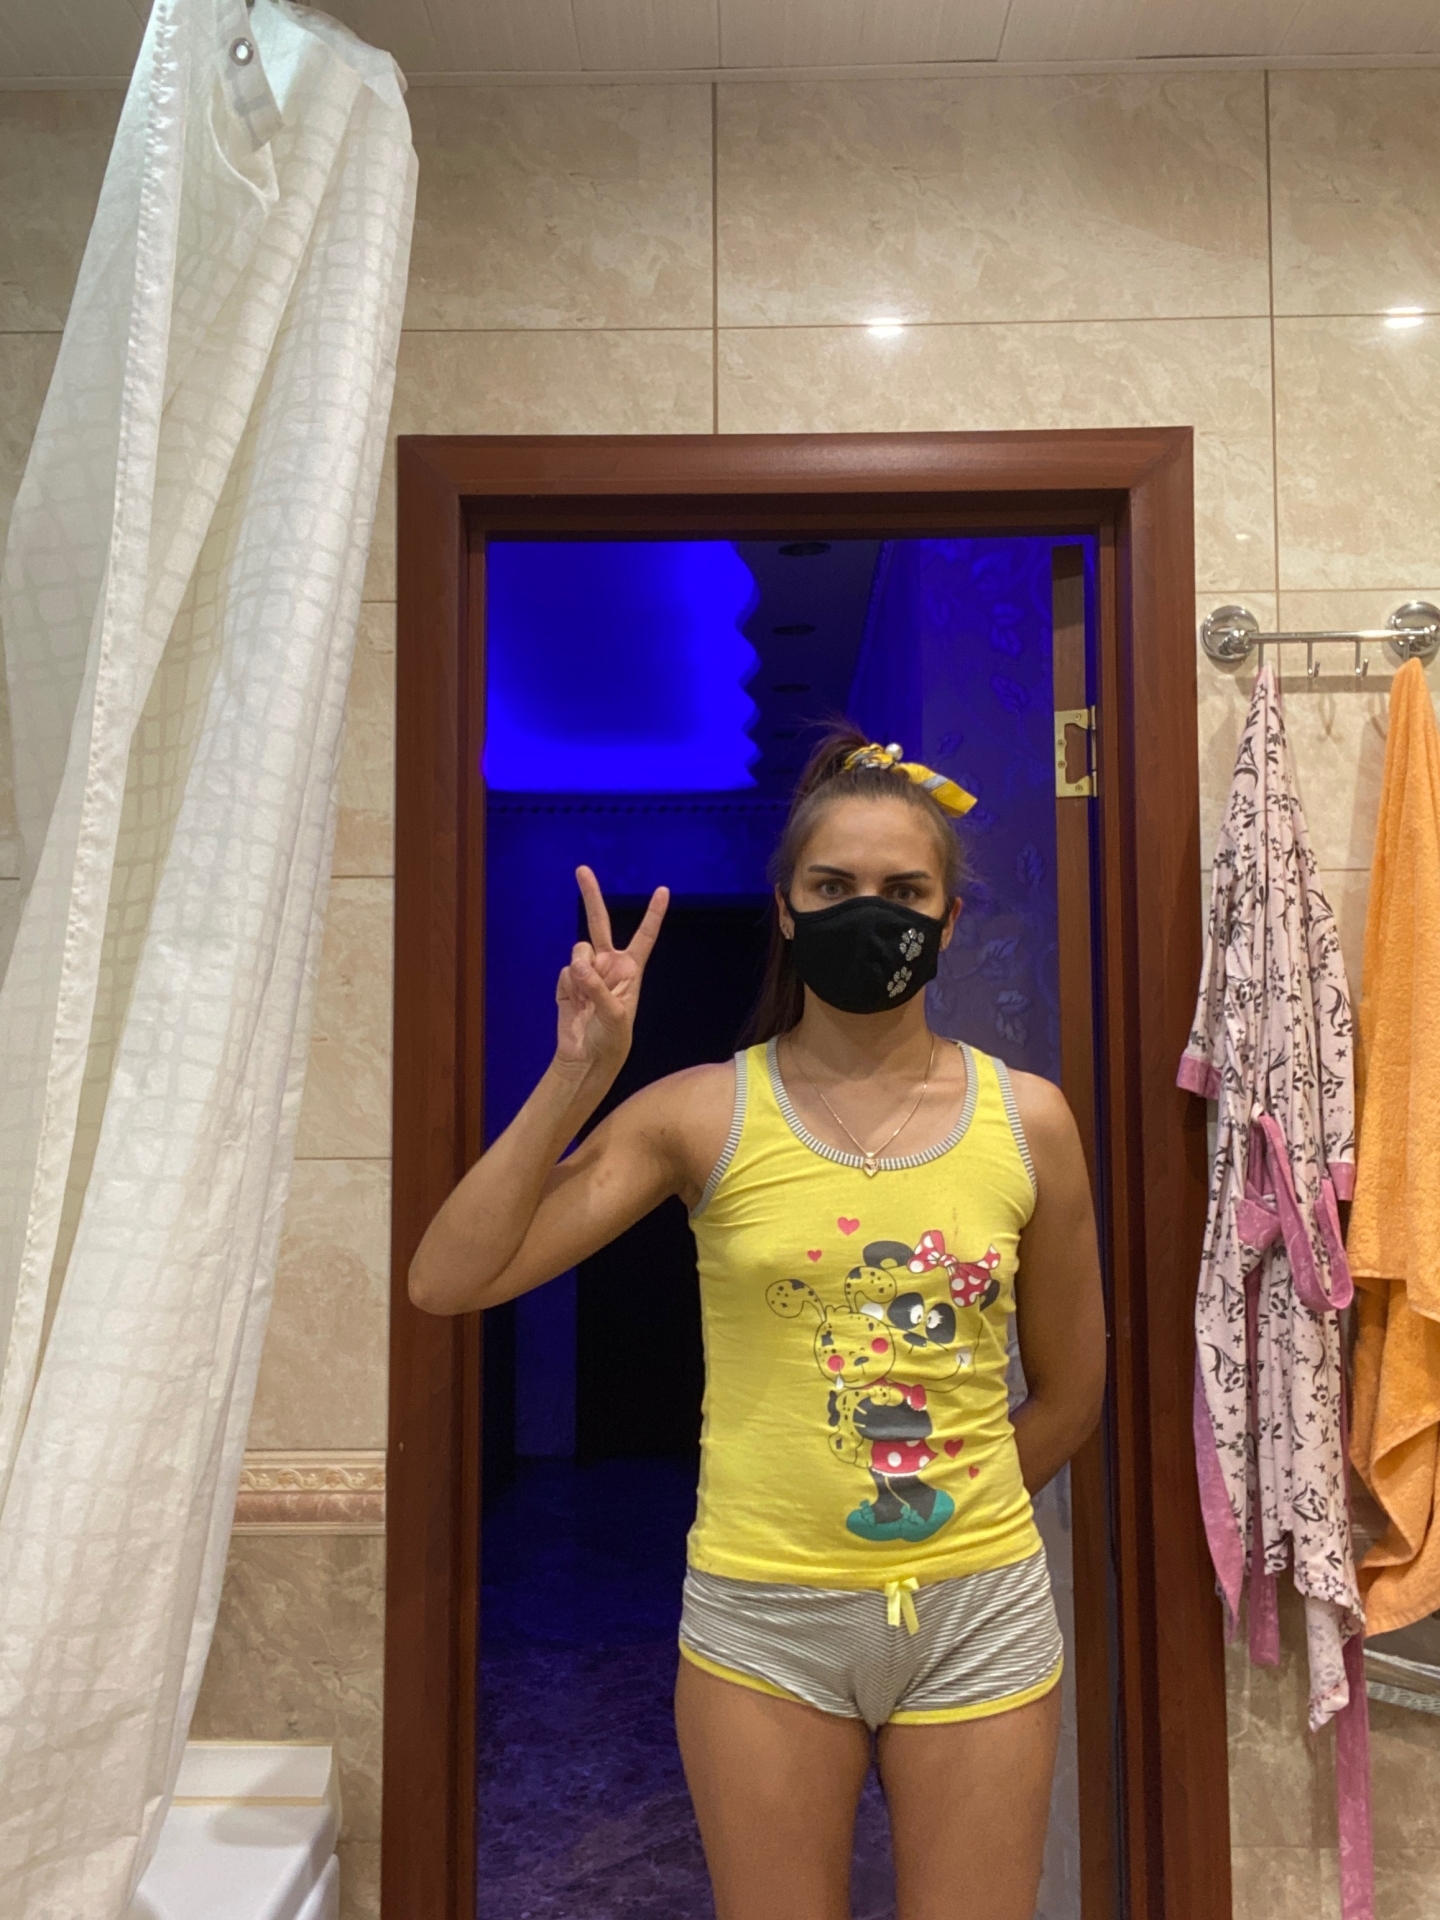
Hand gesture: peace